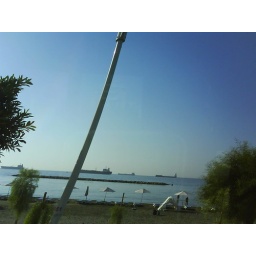
This is one side of the beach road. There is a port near the place.. so the ships ....